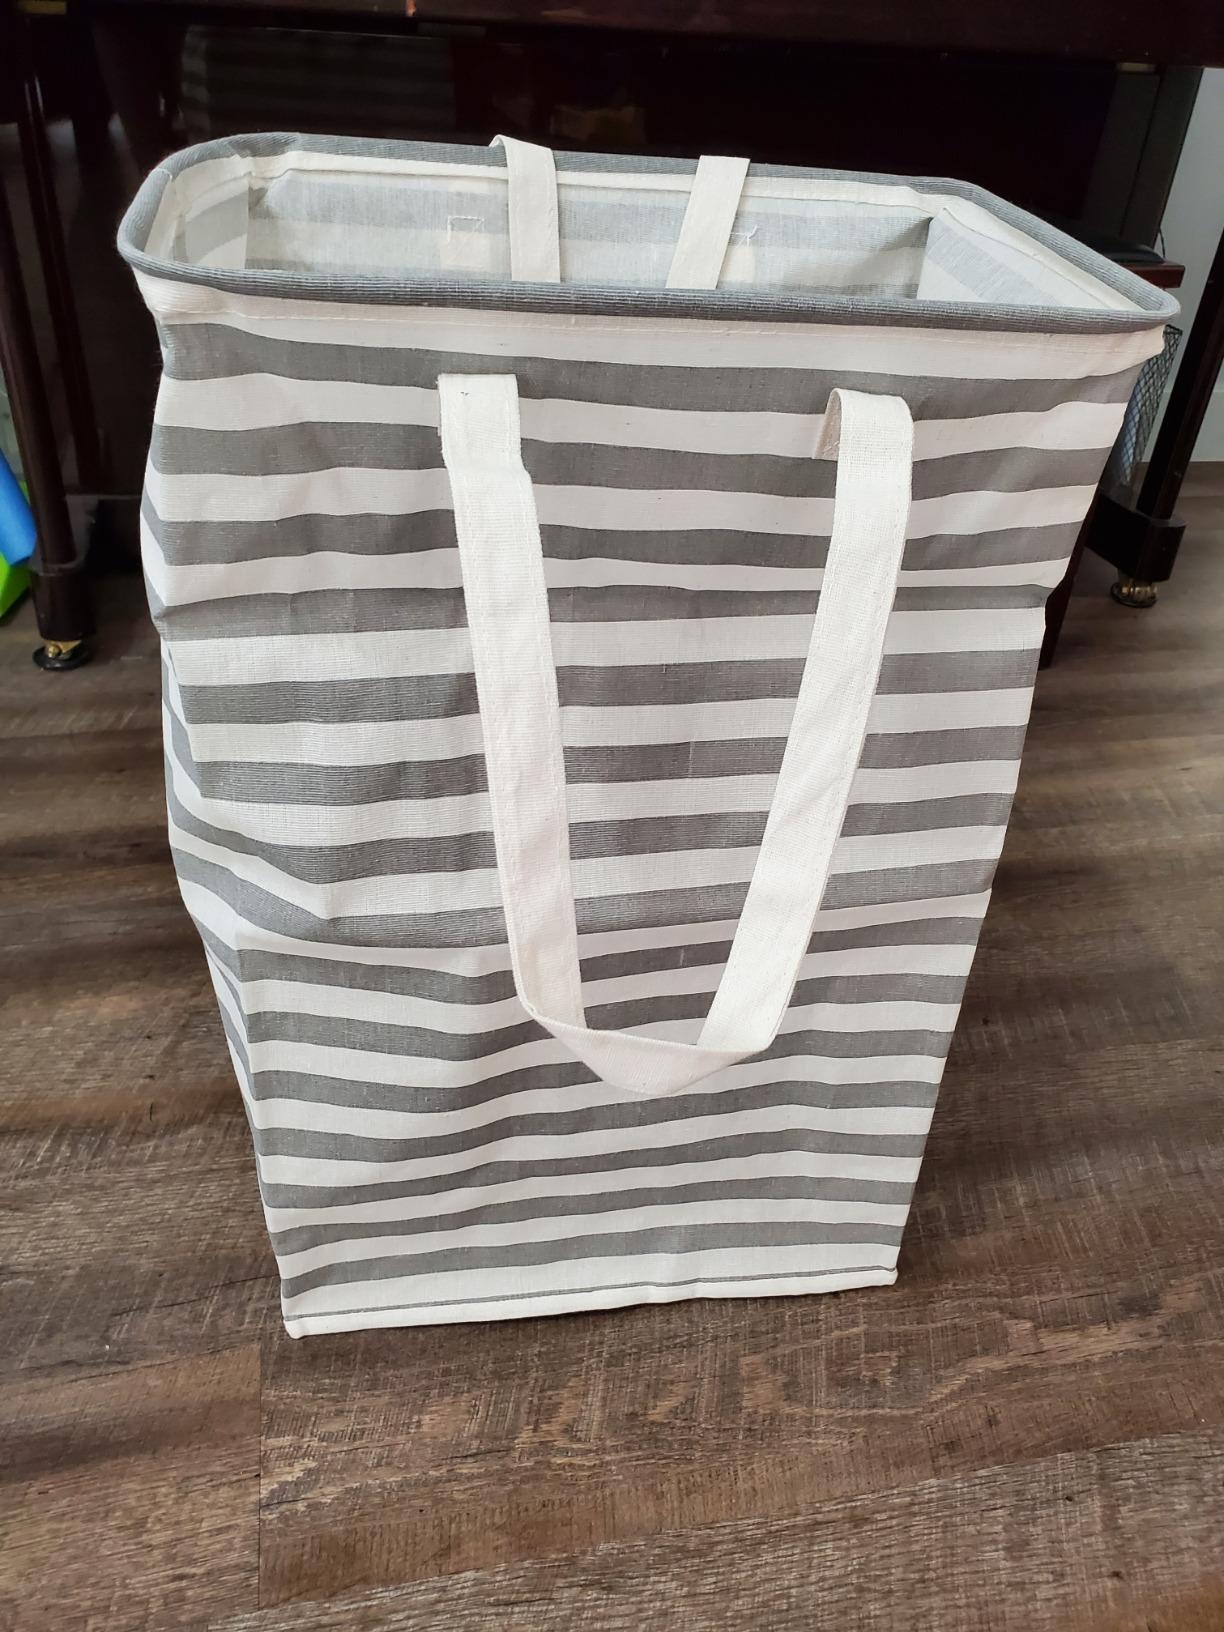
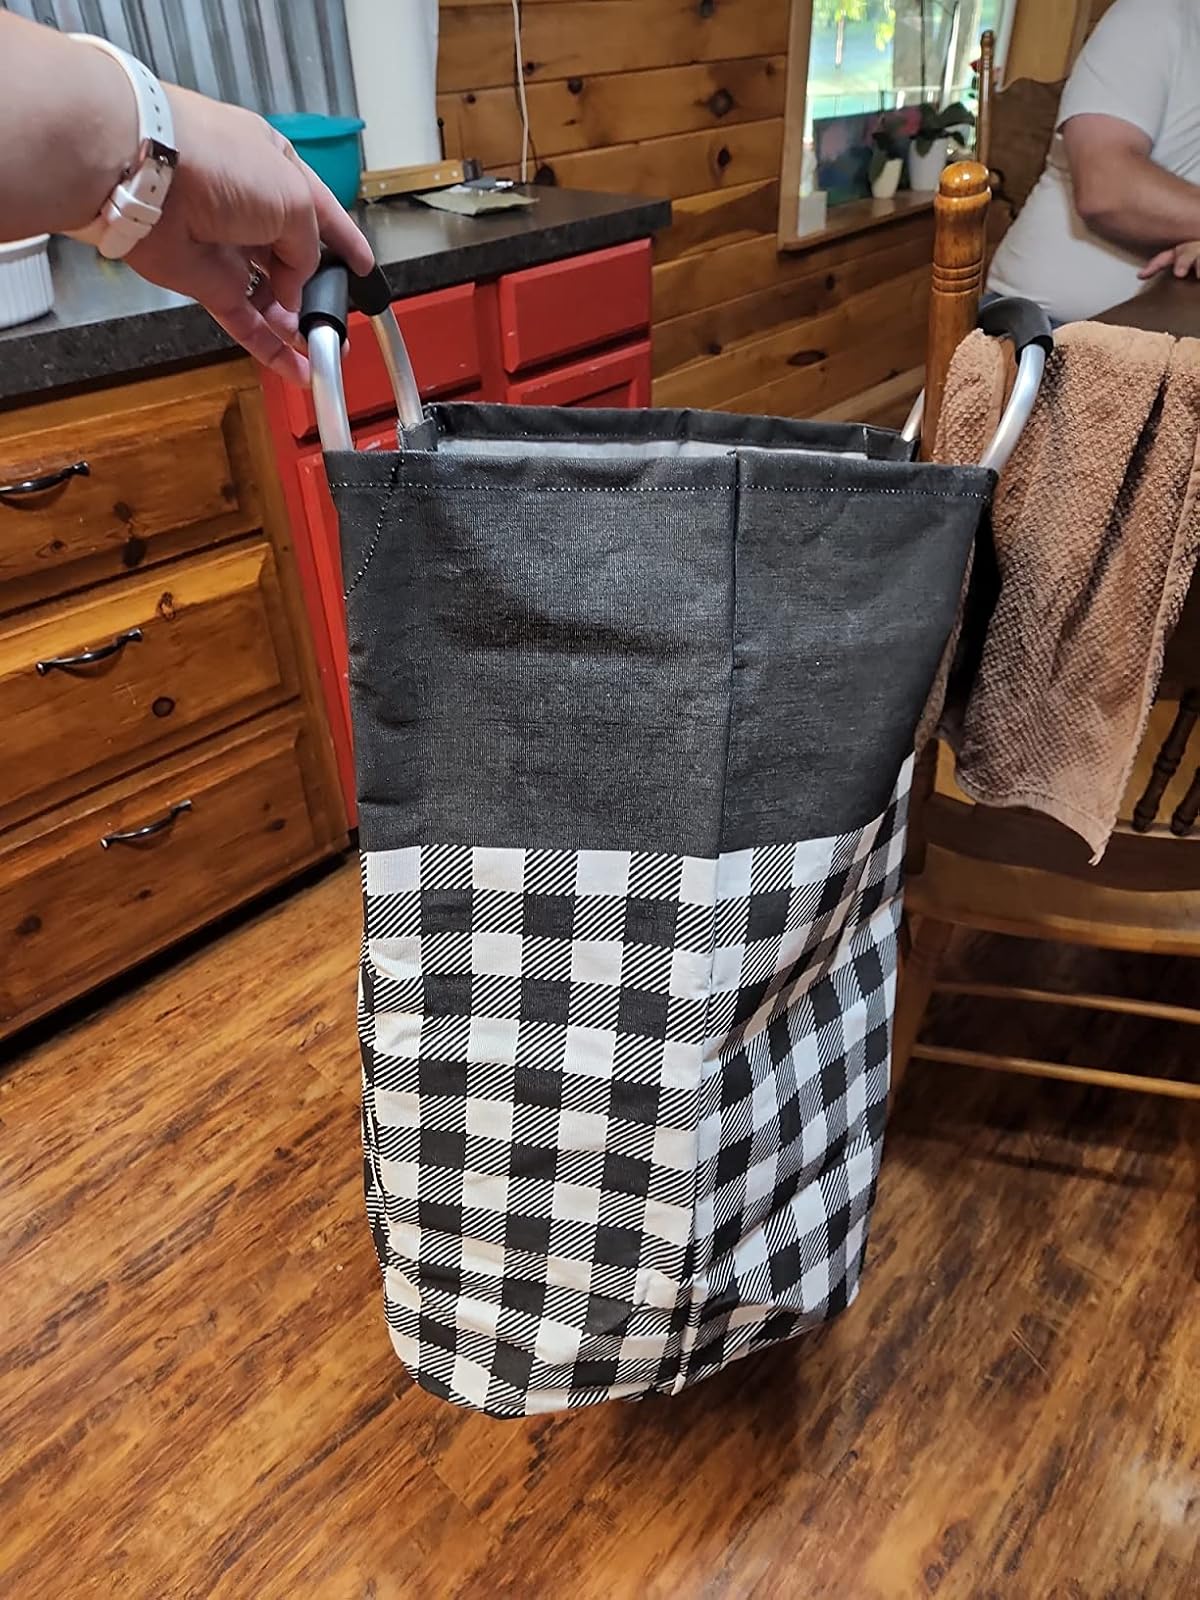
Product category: items_hamper
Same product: no